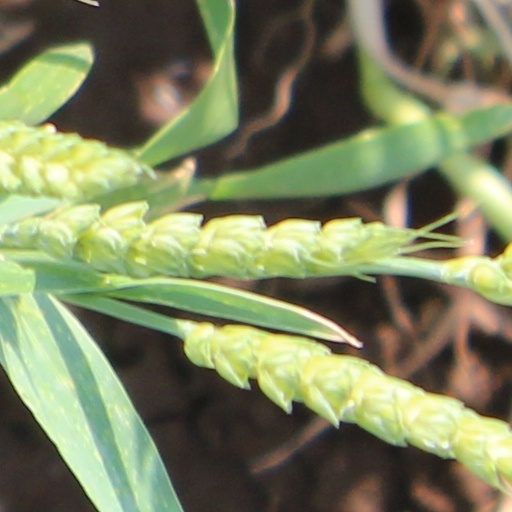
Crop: wheat